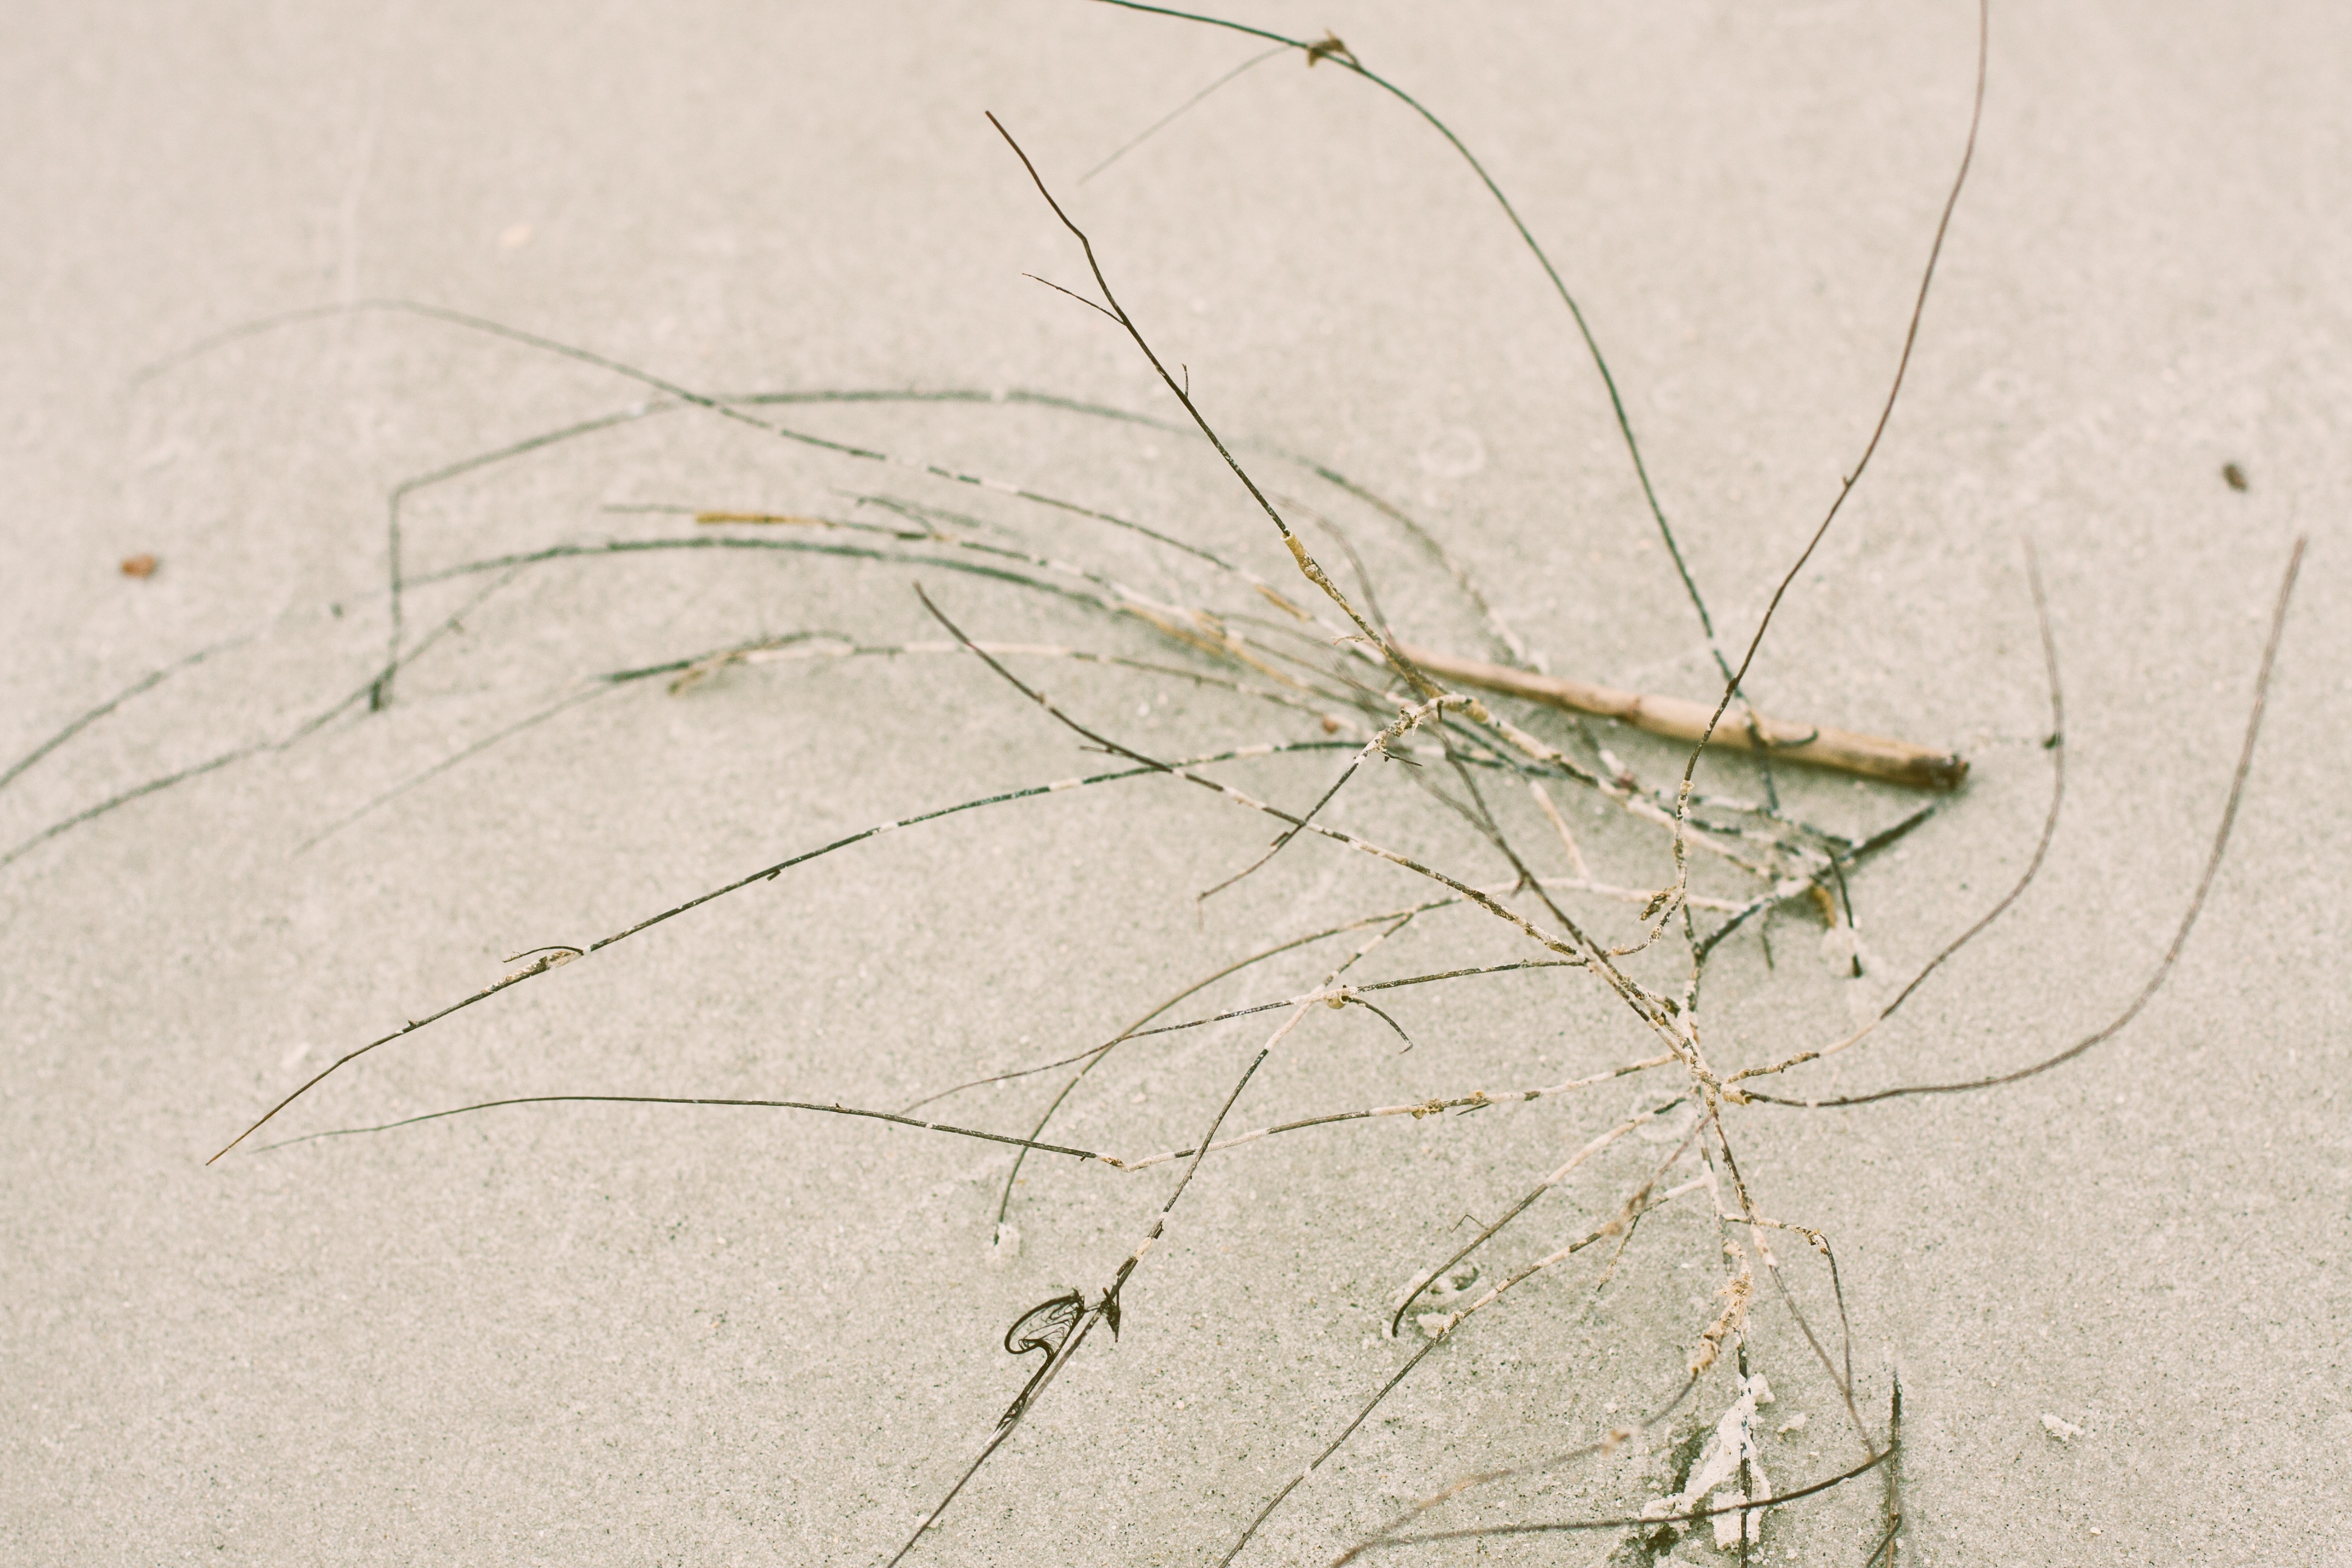
grass, sand, branch, leaf, line, green, insect, fauna, invertebrate, sketch, drawing, macro photography, grass family